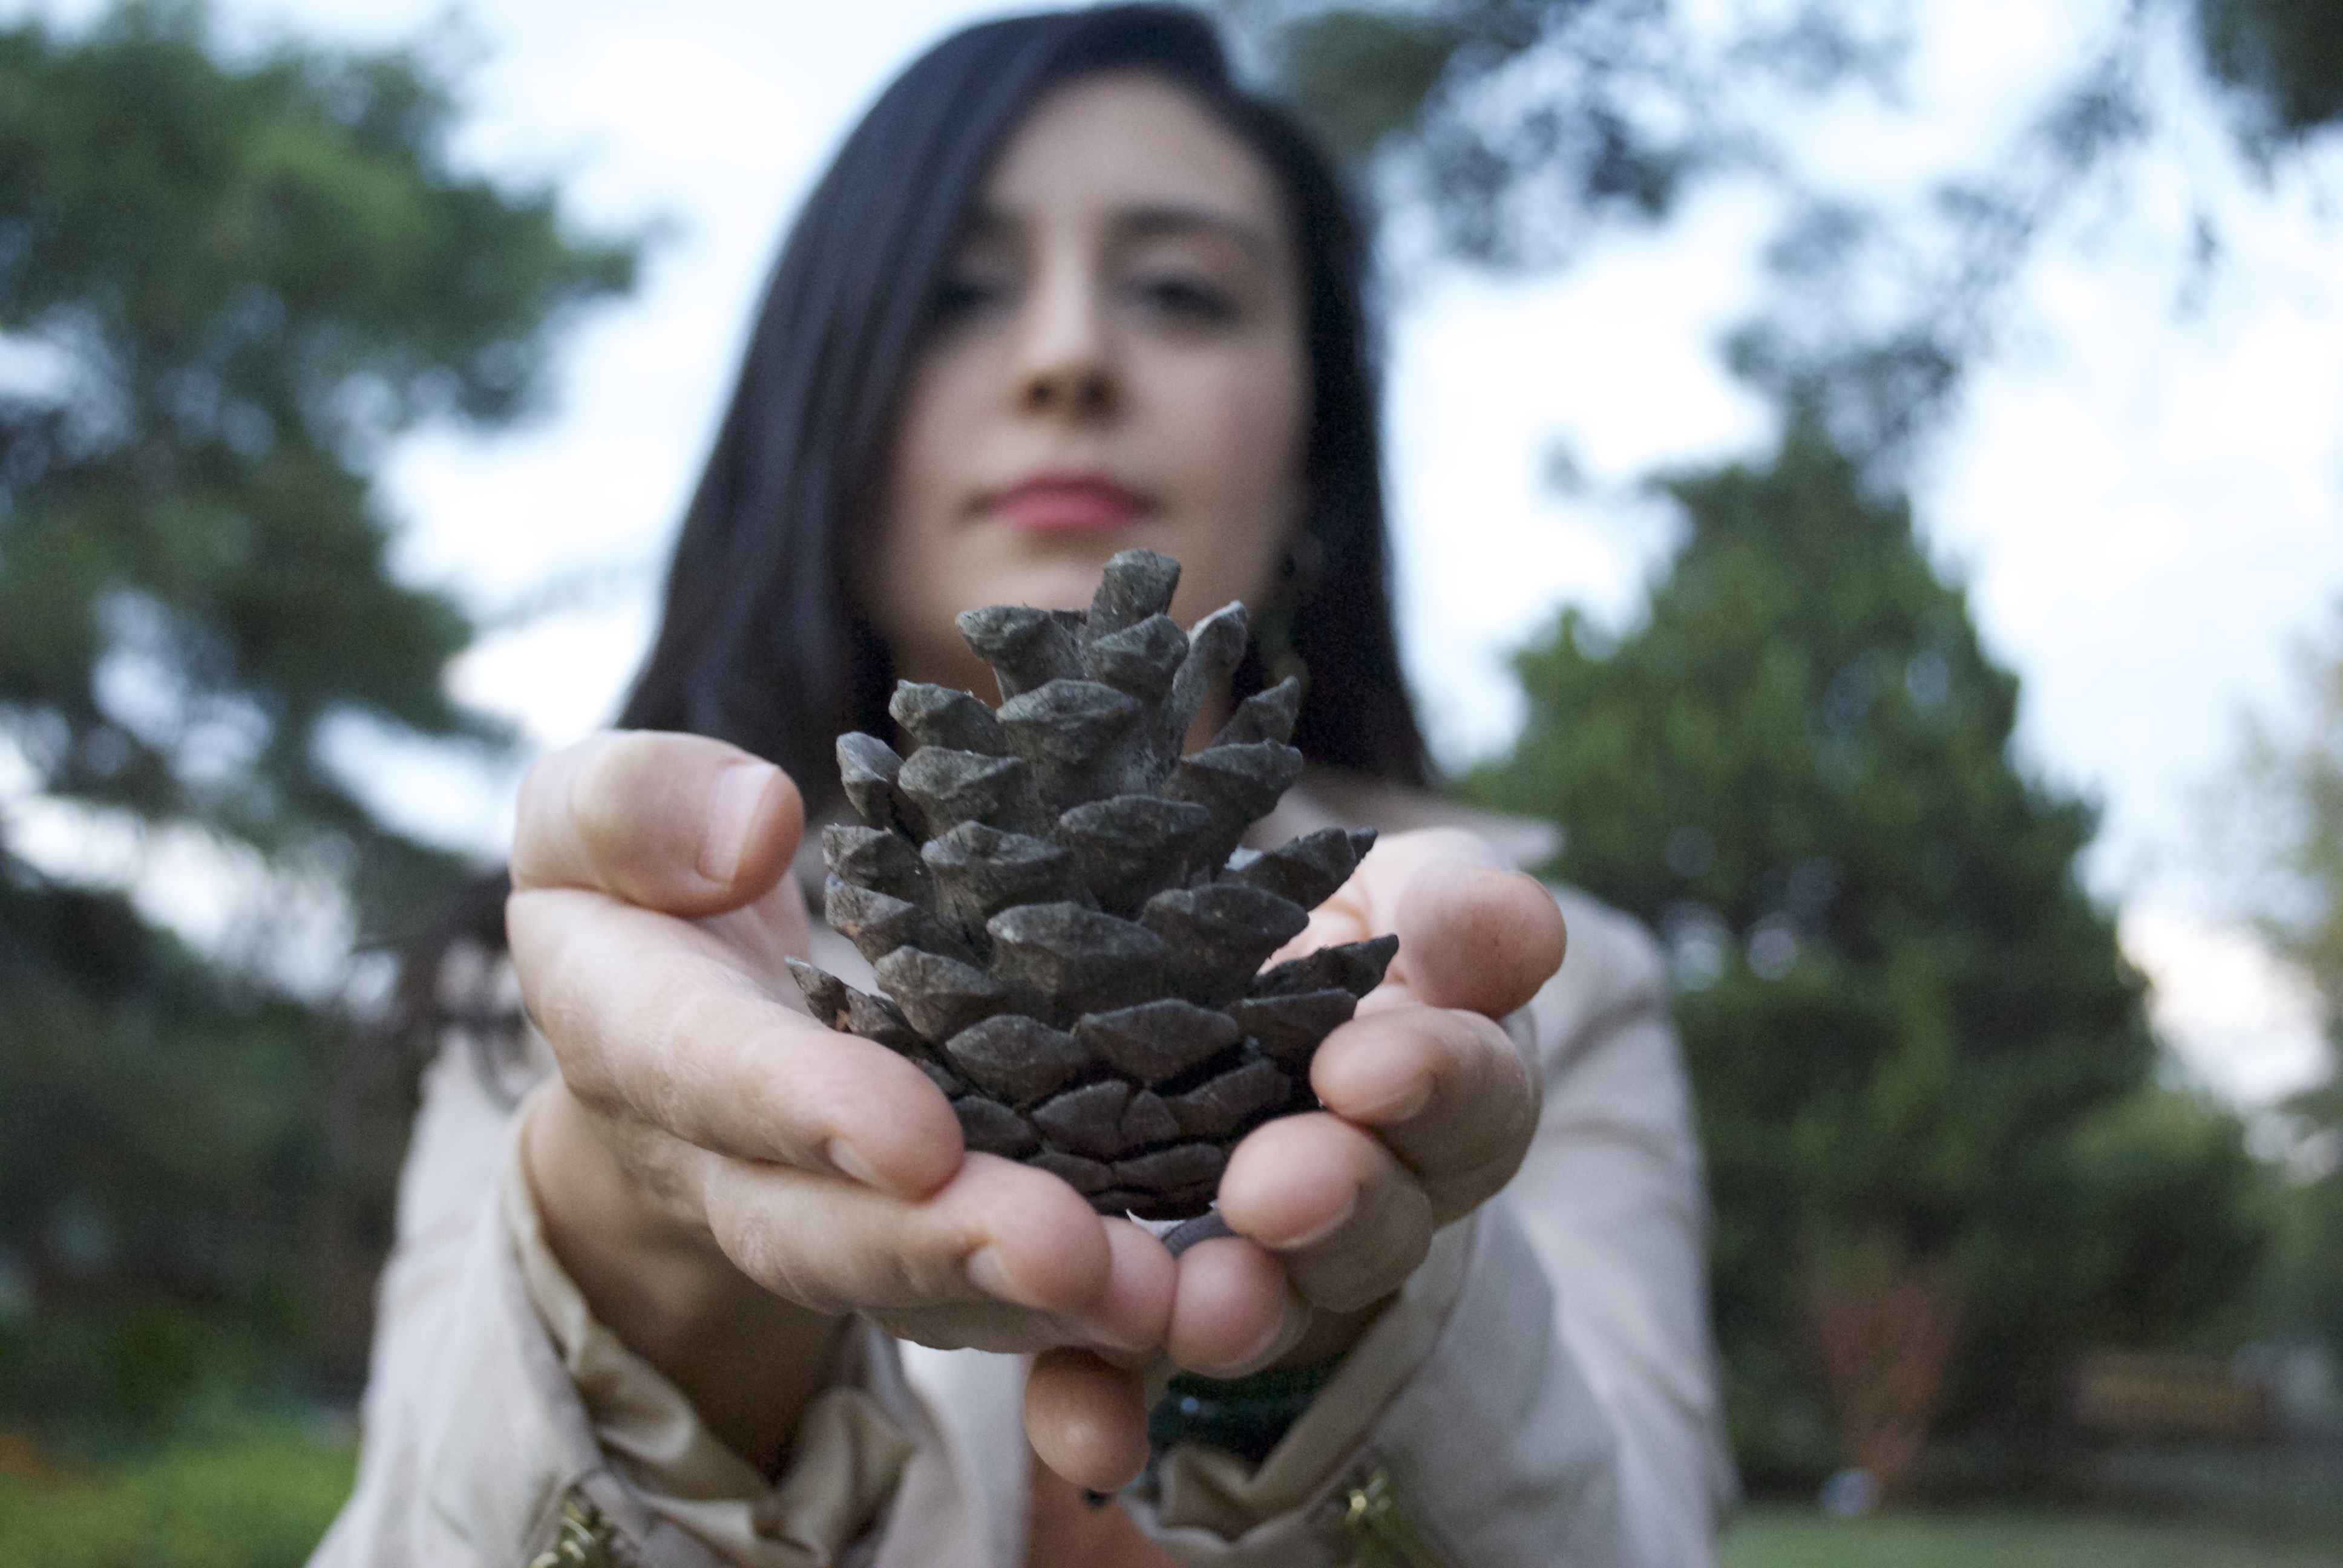
person, plant, woman, hair, photography, flower, leg, food, pinecone, child, hairstyle, photograph, photo shoot, fir cone